Skeleton Canyon shootout

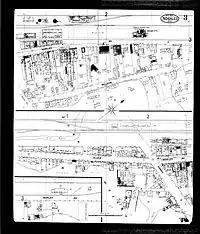
A map of Nogales, Arizona, in May 1898. The International Bank of Nogales is at the left of the upper map and the Nogales Electric, Light, Ice and Water Company is at the right.

The bank was in a two-story building that also held stores for groceries and hardware. On August 6, the clerks in the bank prepared the cash and coins for Roberts' large withdrawal, scheduled to take place at 1:00 pm. The bank's president, John Dessart, had the money taken out of the vault and stacked on the counter in preparation.